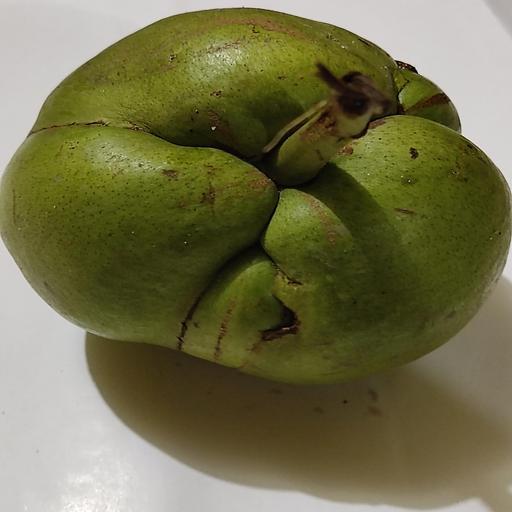
Crop type: Elephant Apple